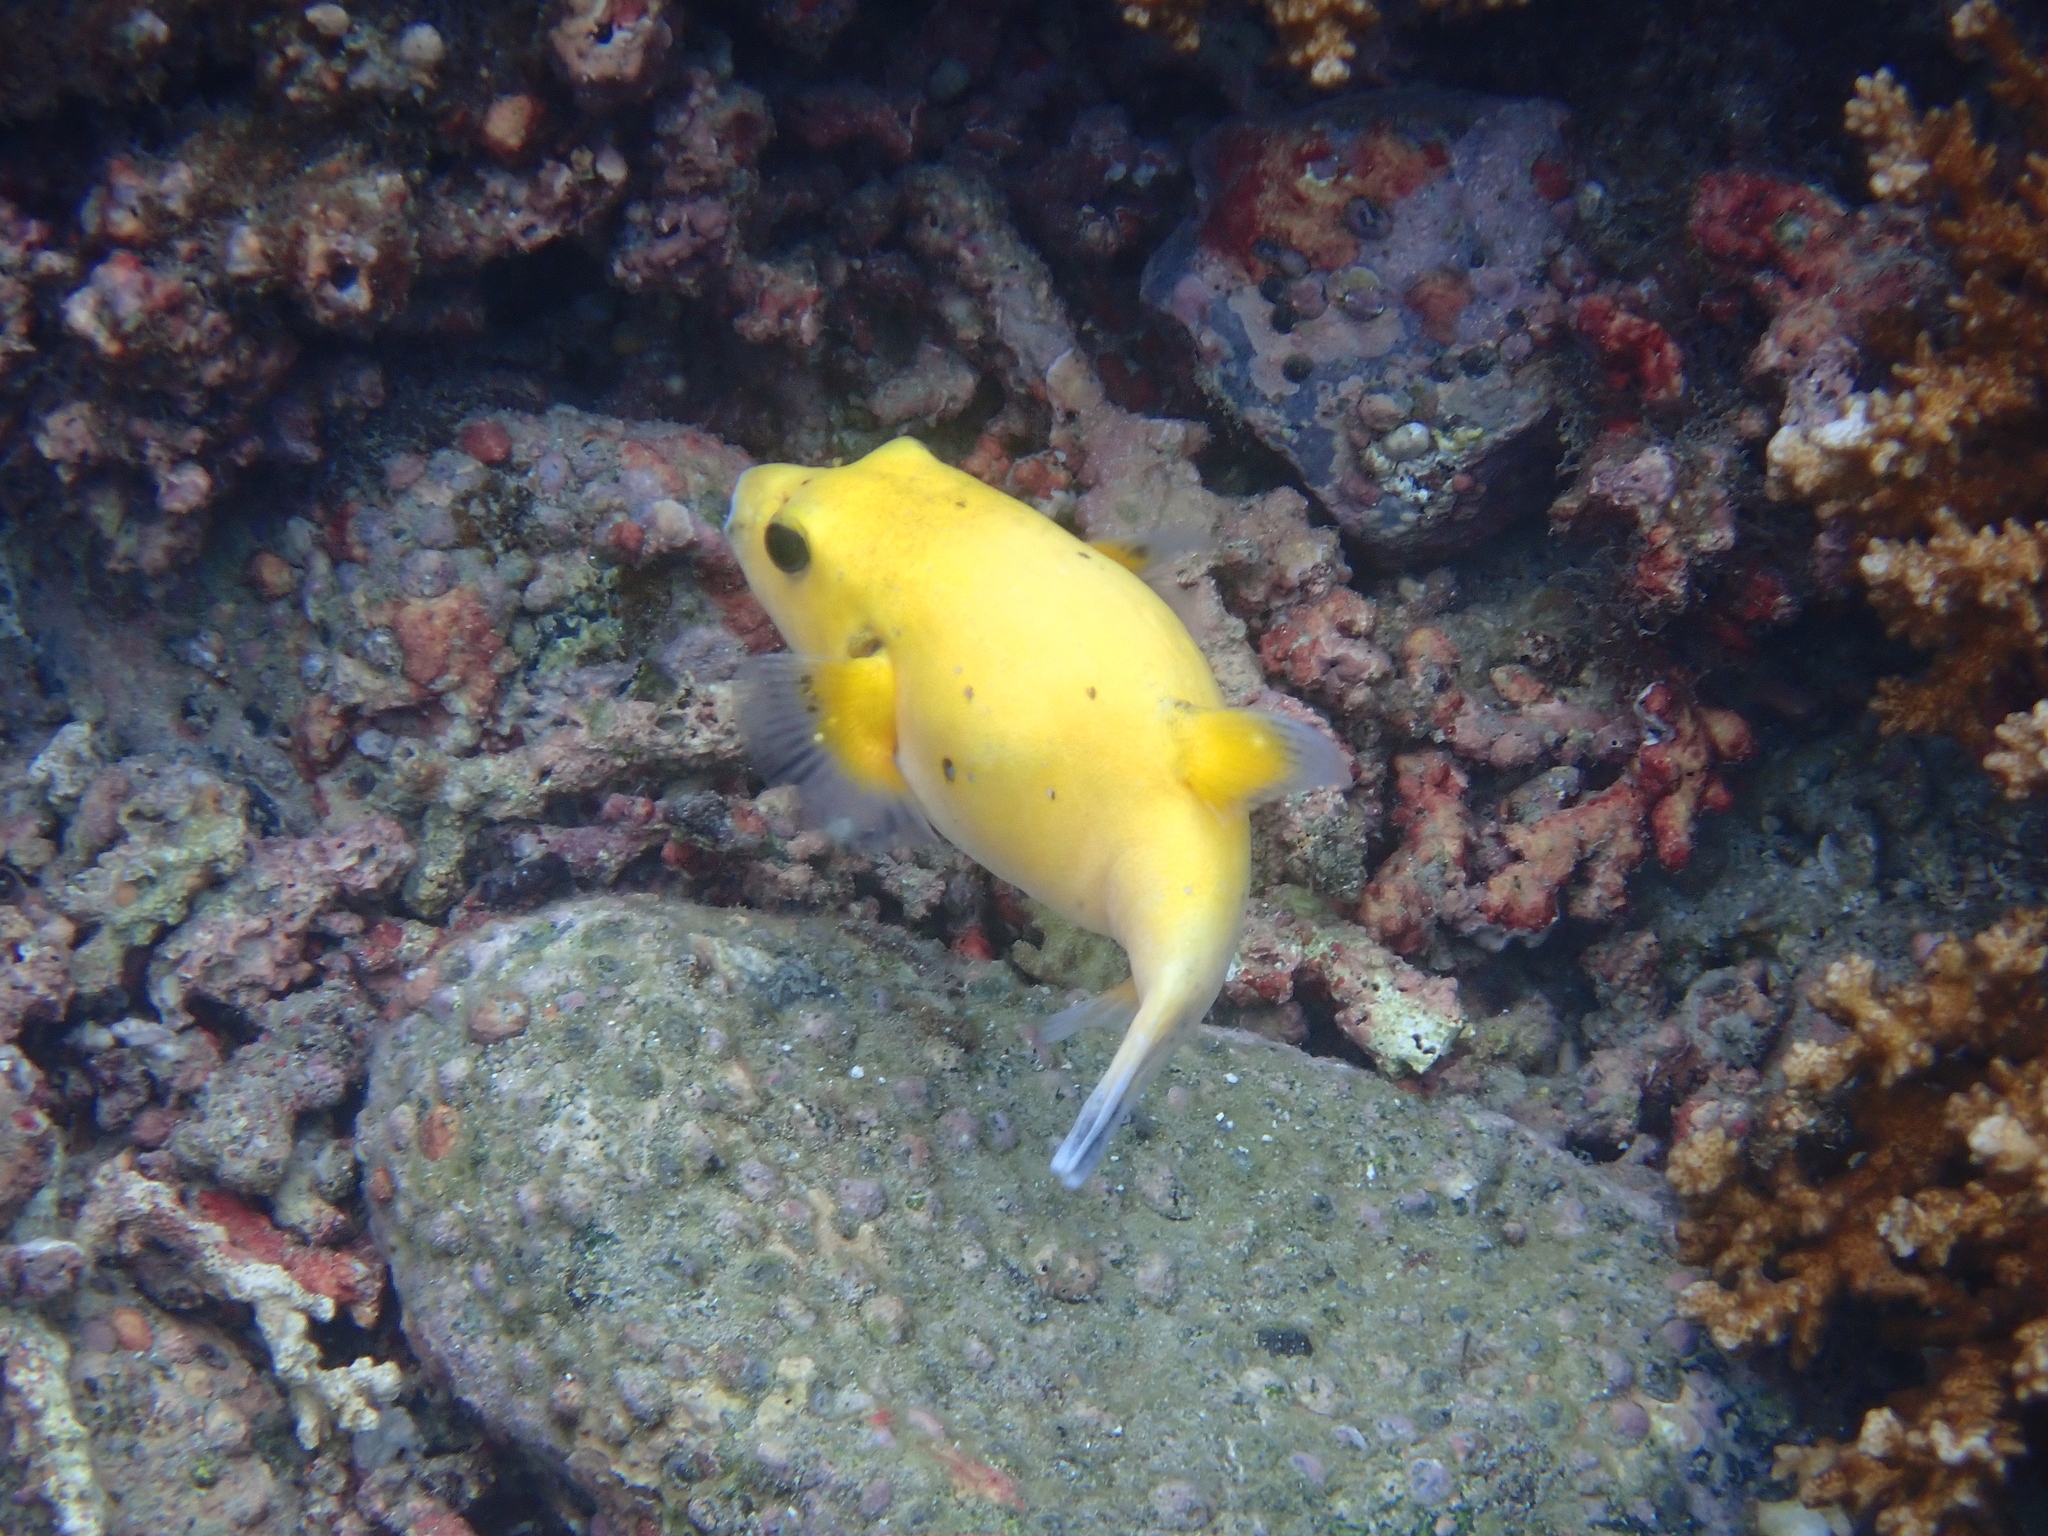
Arothron meleagris (Guineafowl Puffer)